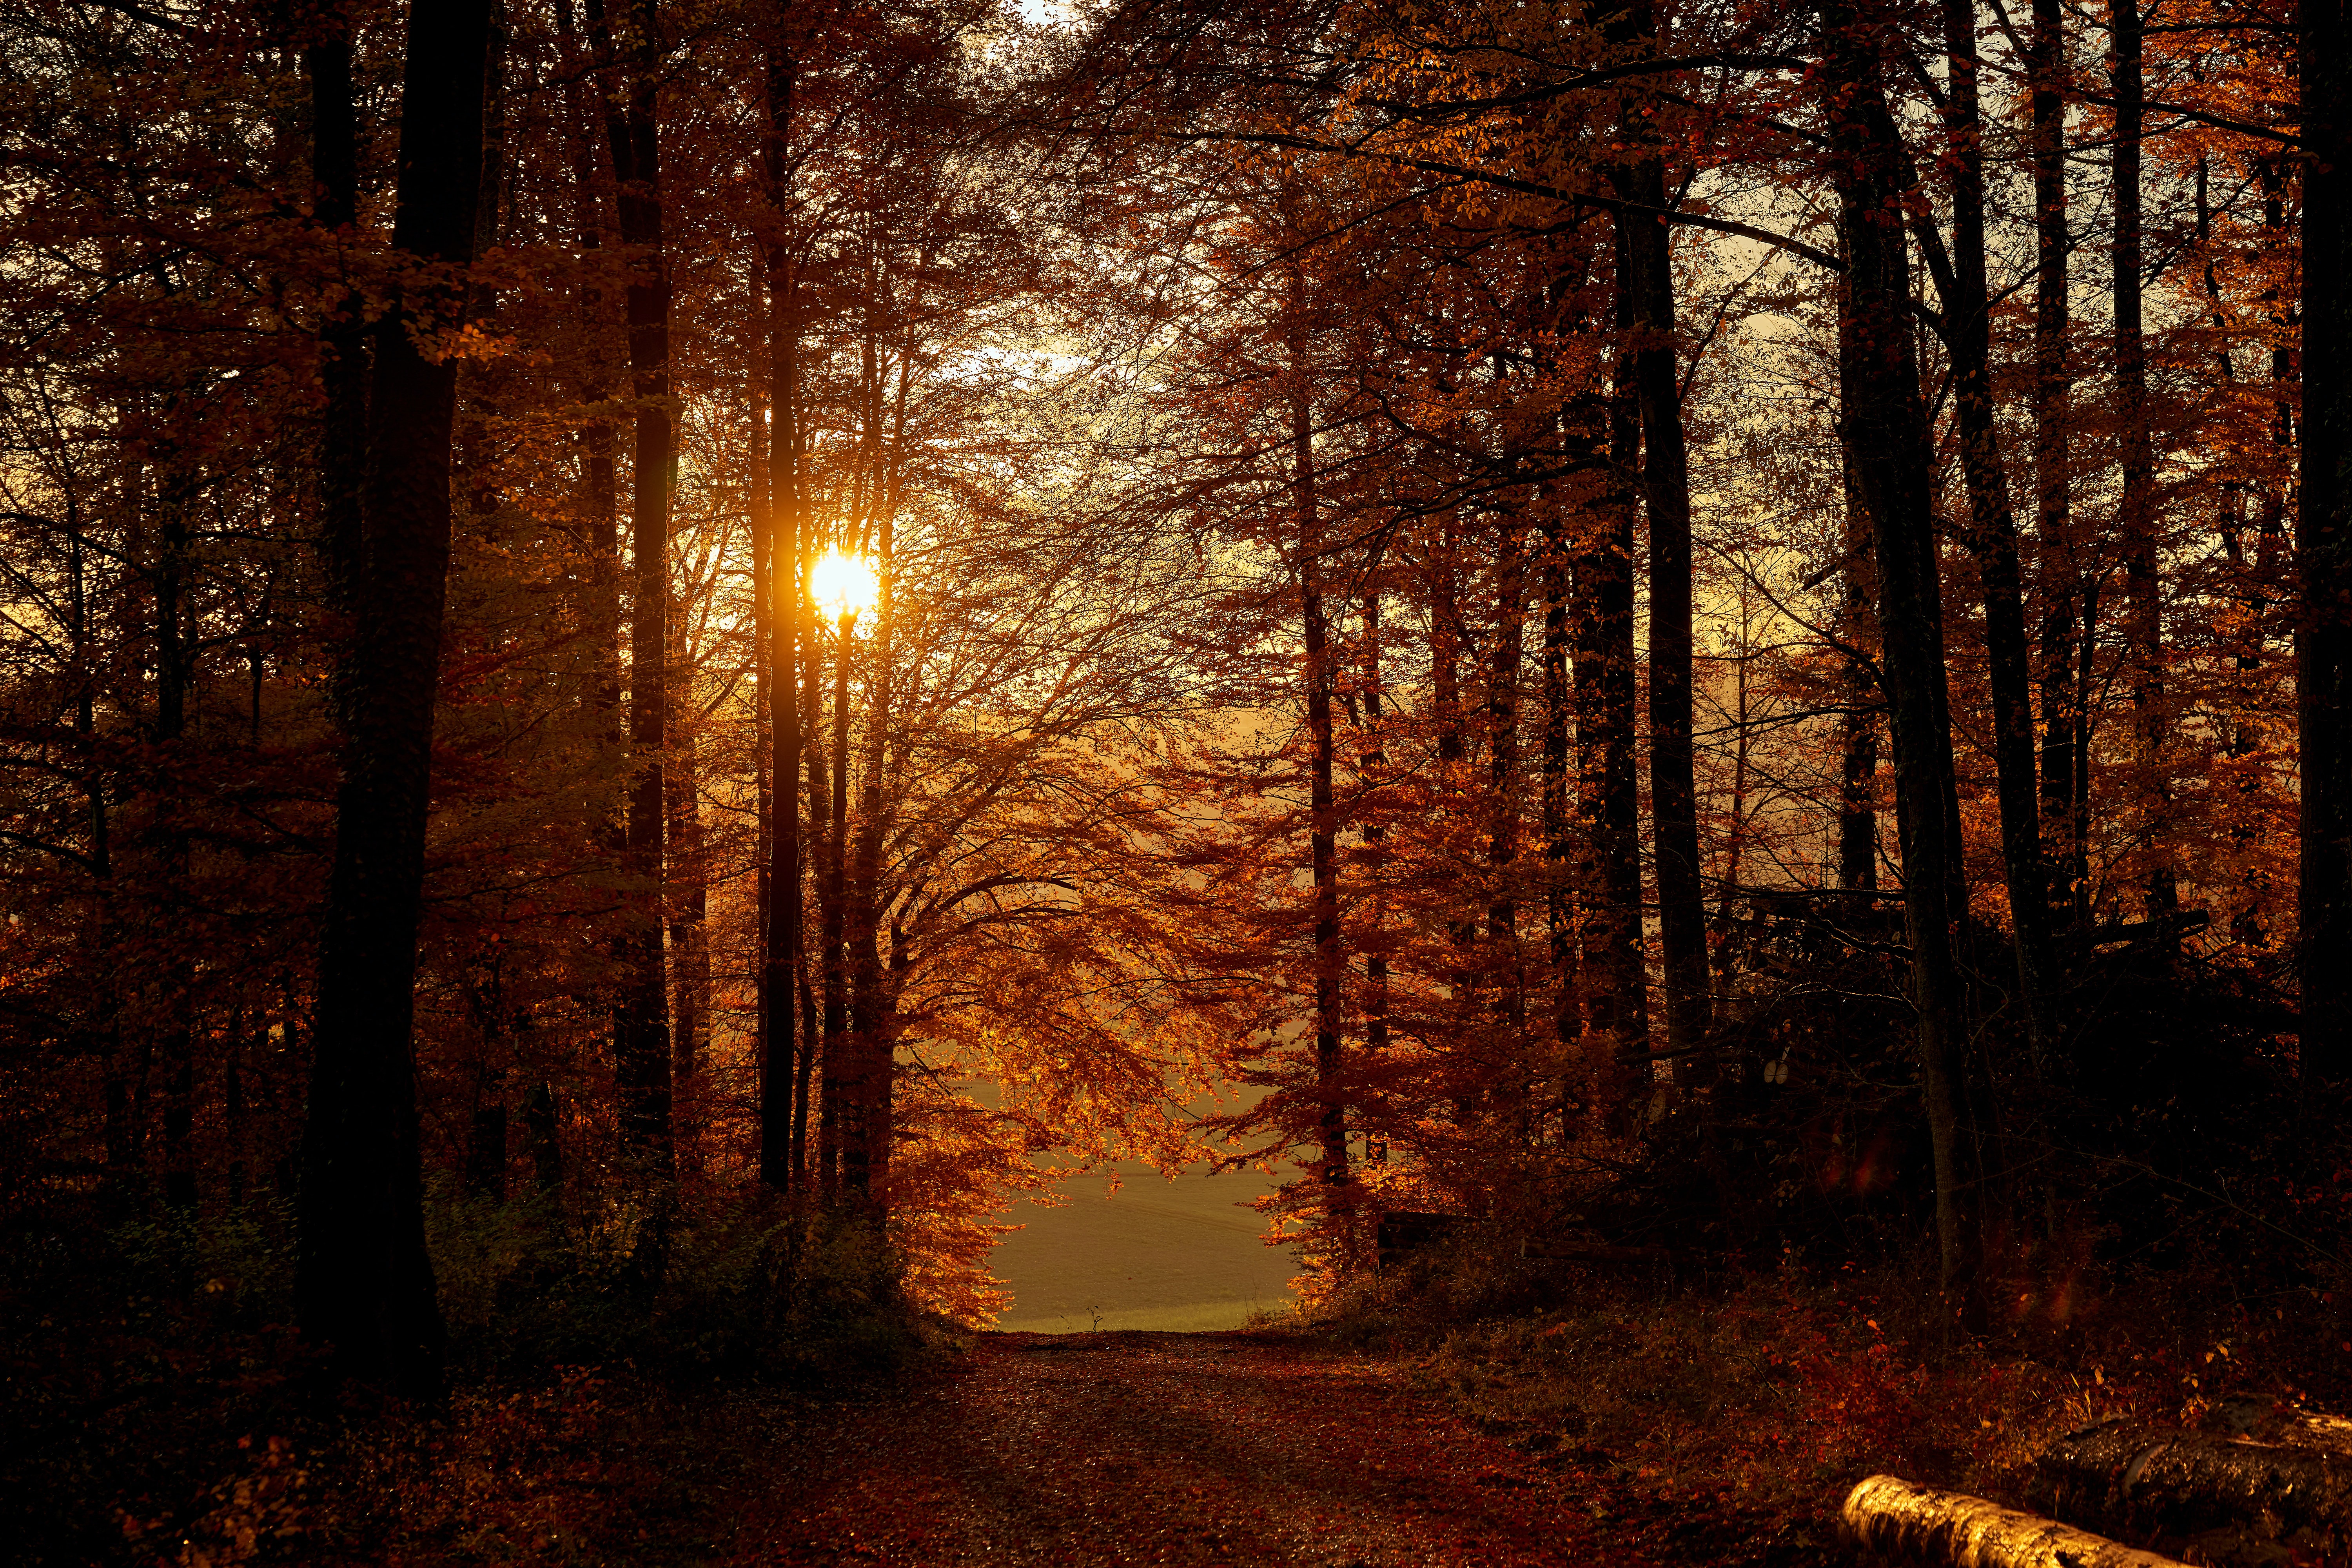
forest, sunset, nature, landscape, tree, natural landscape, natural environment, woodland, sunlight, sky, light, atmospheric phenomenon, biome, Northern hardwood forest, morning, leaf, evening, branch, deciduous, old growth forest, temperate broadleaf and mixed forest, woody plant, sunrise, temperate coniferous forest, atmosphere, tropical and subtropical coniferous forests, plant, grove, wood, autumn, spruce fir forest, trunk, sun, heat, dusk